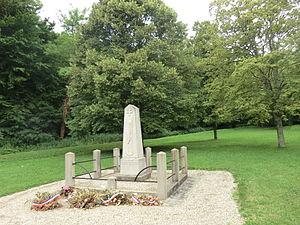
Mémorial des 21 fusillés de 1944 de Dagneux.
Dagneux est une commune française située au sud du département de l'Ain, en Auvergne-Rhône-Alpes. La commune appartient à l'arrondissement de Bourg-en-Bresse, au canton de Meximieux et à l'unité urbaine de Lyon.